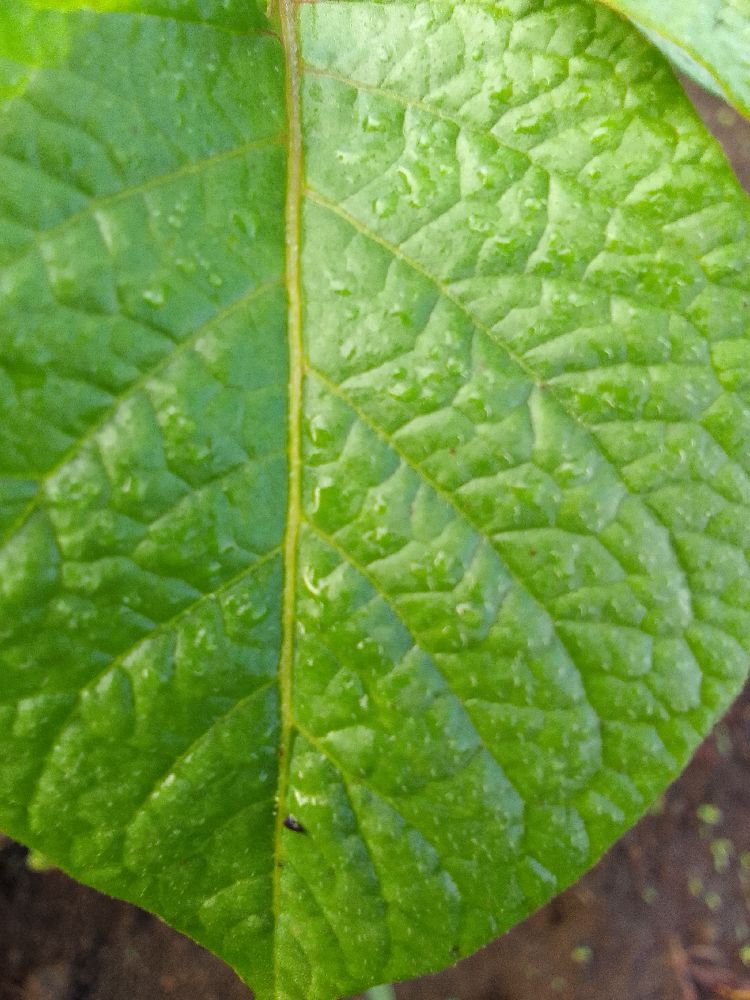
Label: Healthy